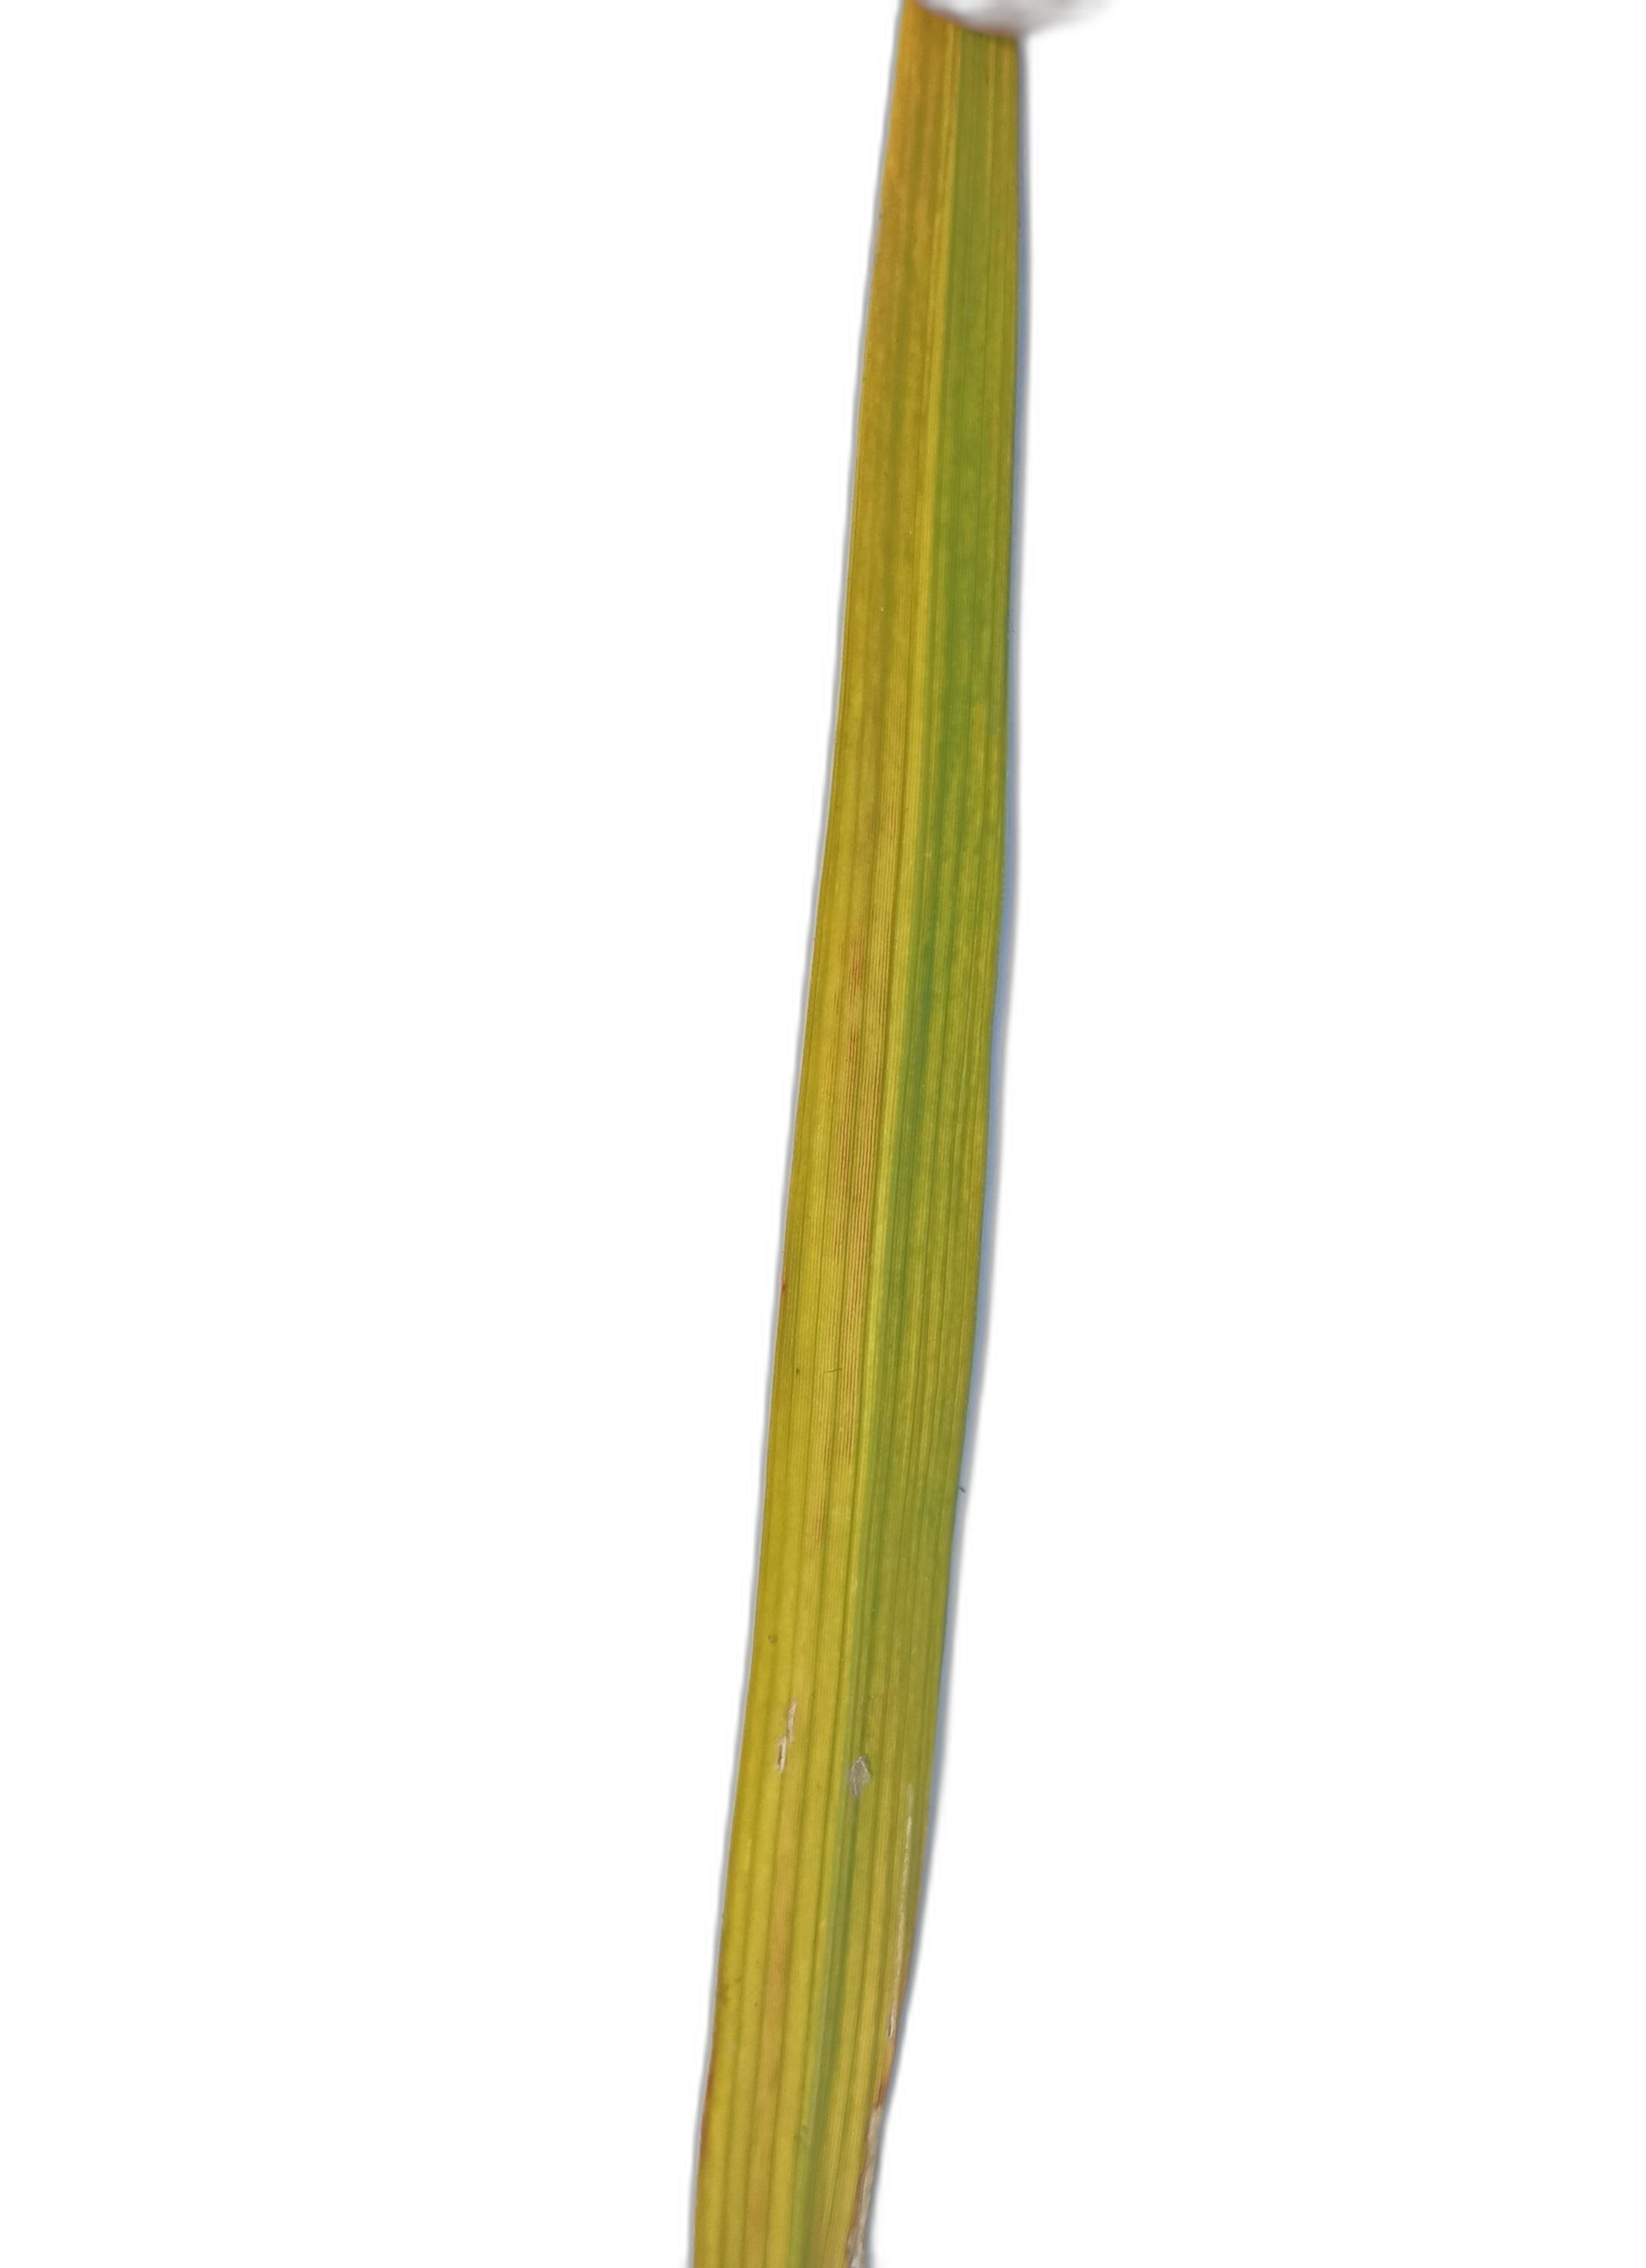
Label: Rice Tungro